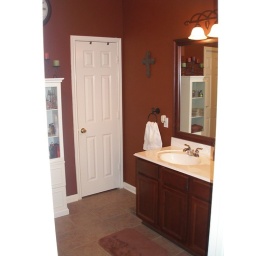
Upgraded master bathroom lights and wooden mirror trim added by owner.